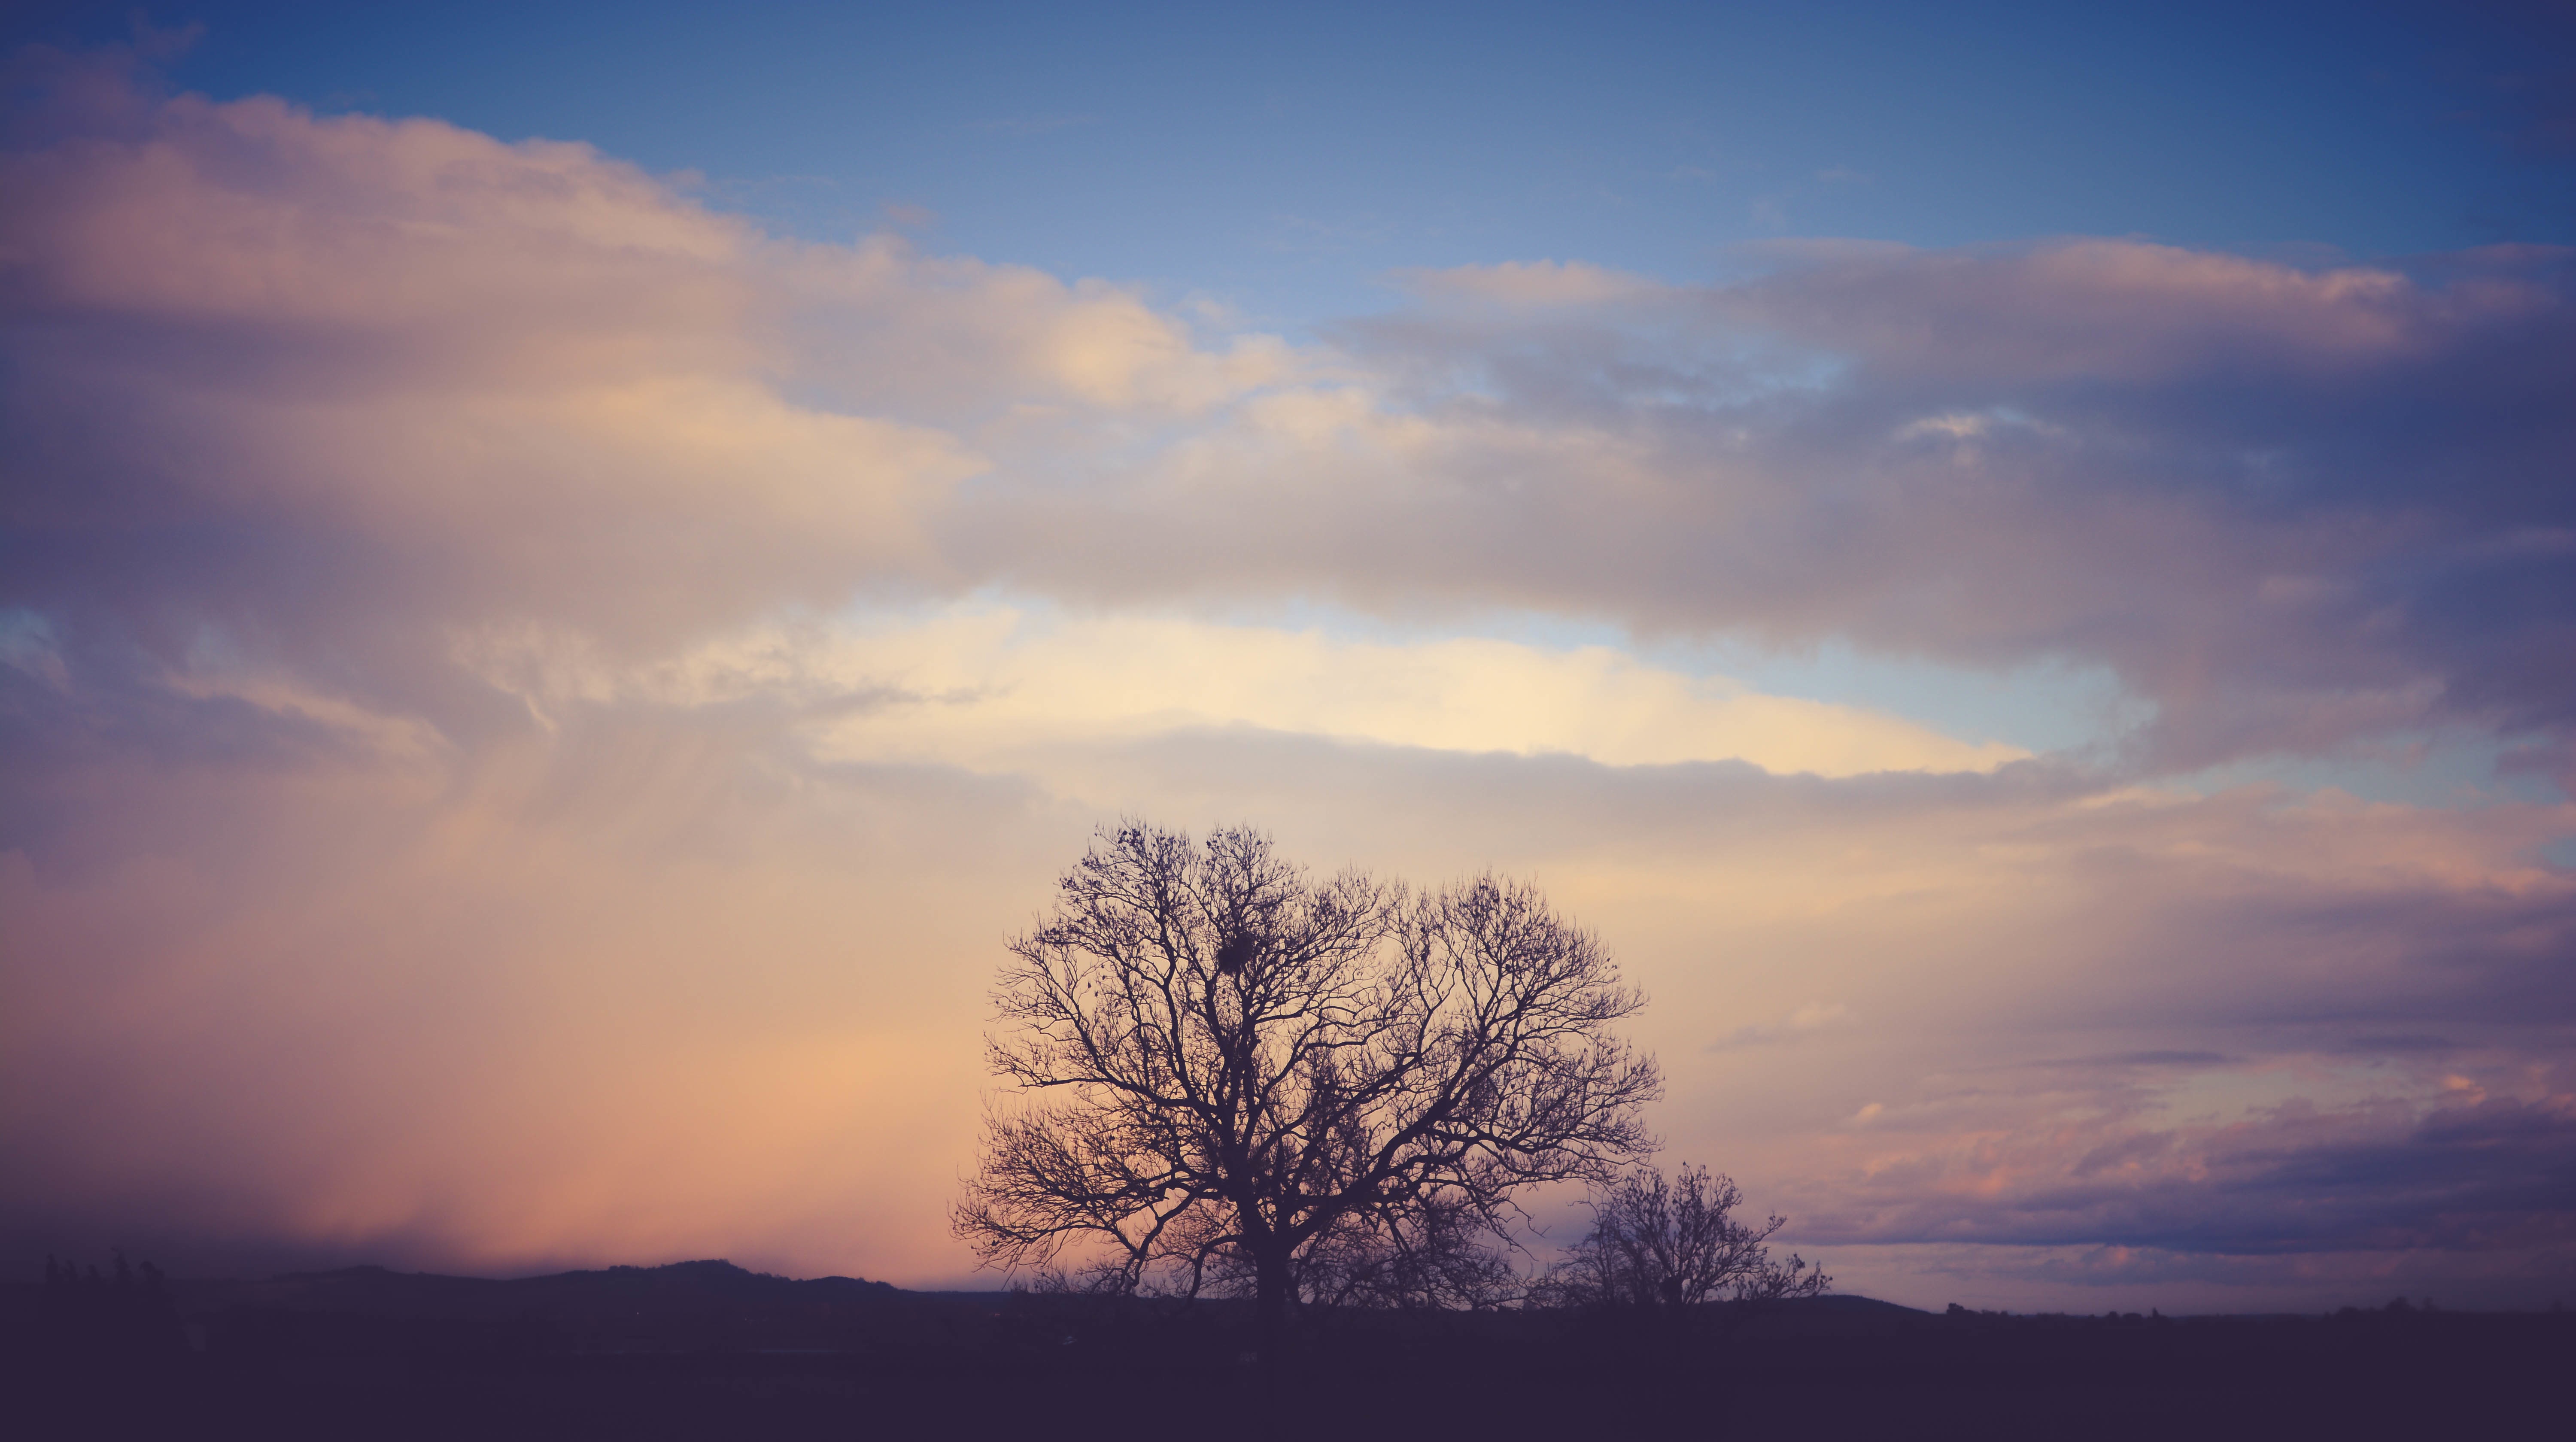
tree, nature, horizon, cloud, sky, sun, sunrise, sunset, field, sunlight, morning, dawn, atmosphere, dusk, evening, afterglow, meteorological phenomenon, atmospheric phenomenon, red sky at morning